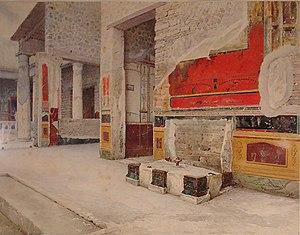
Pompéi dans les aquarelles de Luigi Bazzani est un moyen de connaître la ville détruite par le Vésuve, reproduite dans les œuvres de Luigi Bazzani.